Rubens Barrichello

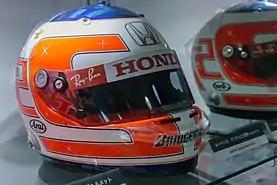

Barrichello joined a Peugeot team of the Brazilian racing series Stock Car Brasil (now called "Stock Car Pro Series") for the final three races of the 2012 season as a guest driver. Since 2013 he drives a Chevrolet as a regular member of the Full Time Sports team. Since Nonô Figueiredo already used the number 11, Barrichello's lucky number, he chose 111 instead. In the 2013 season, he finished the season in 8th place overall, with a best race result was a second-place finish.